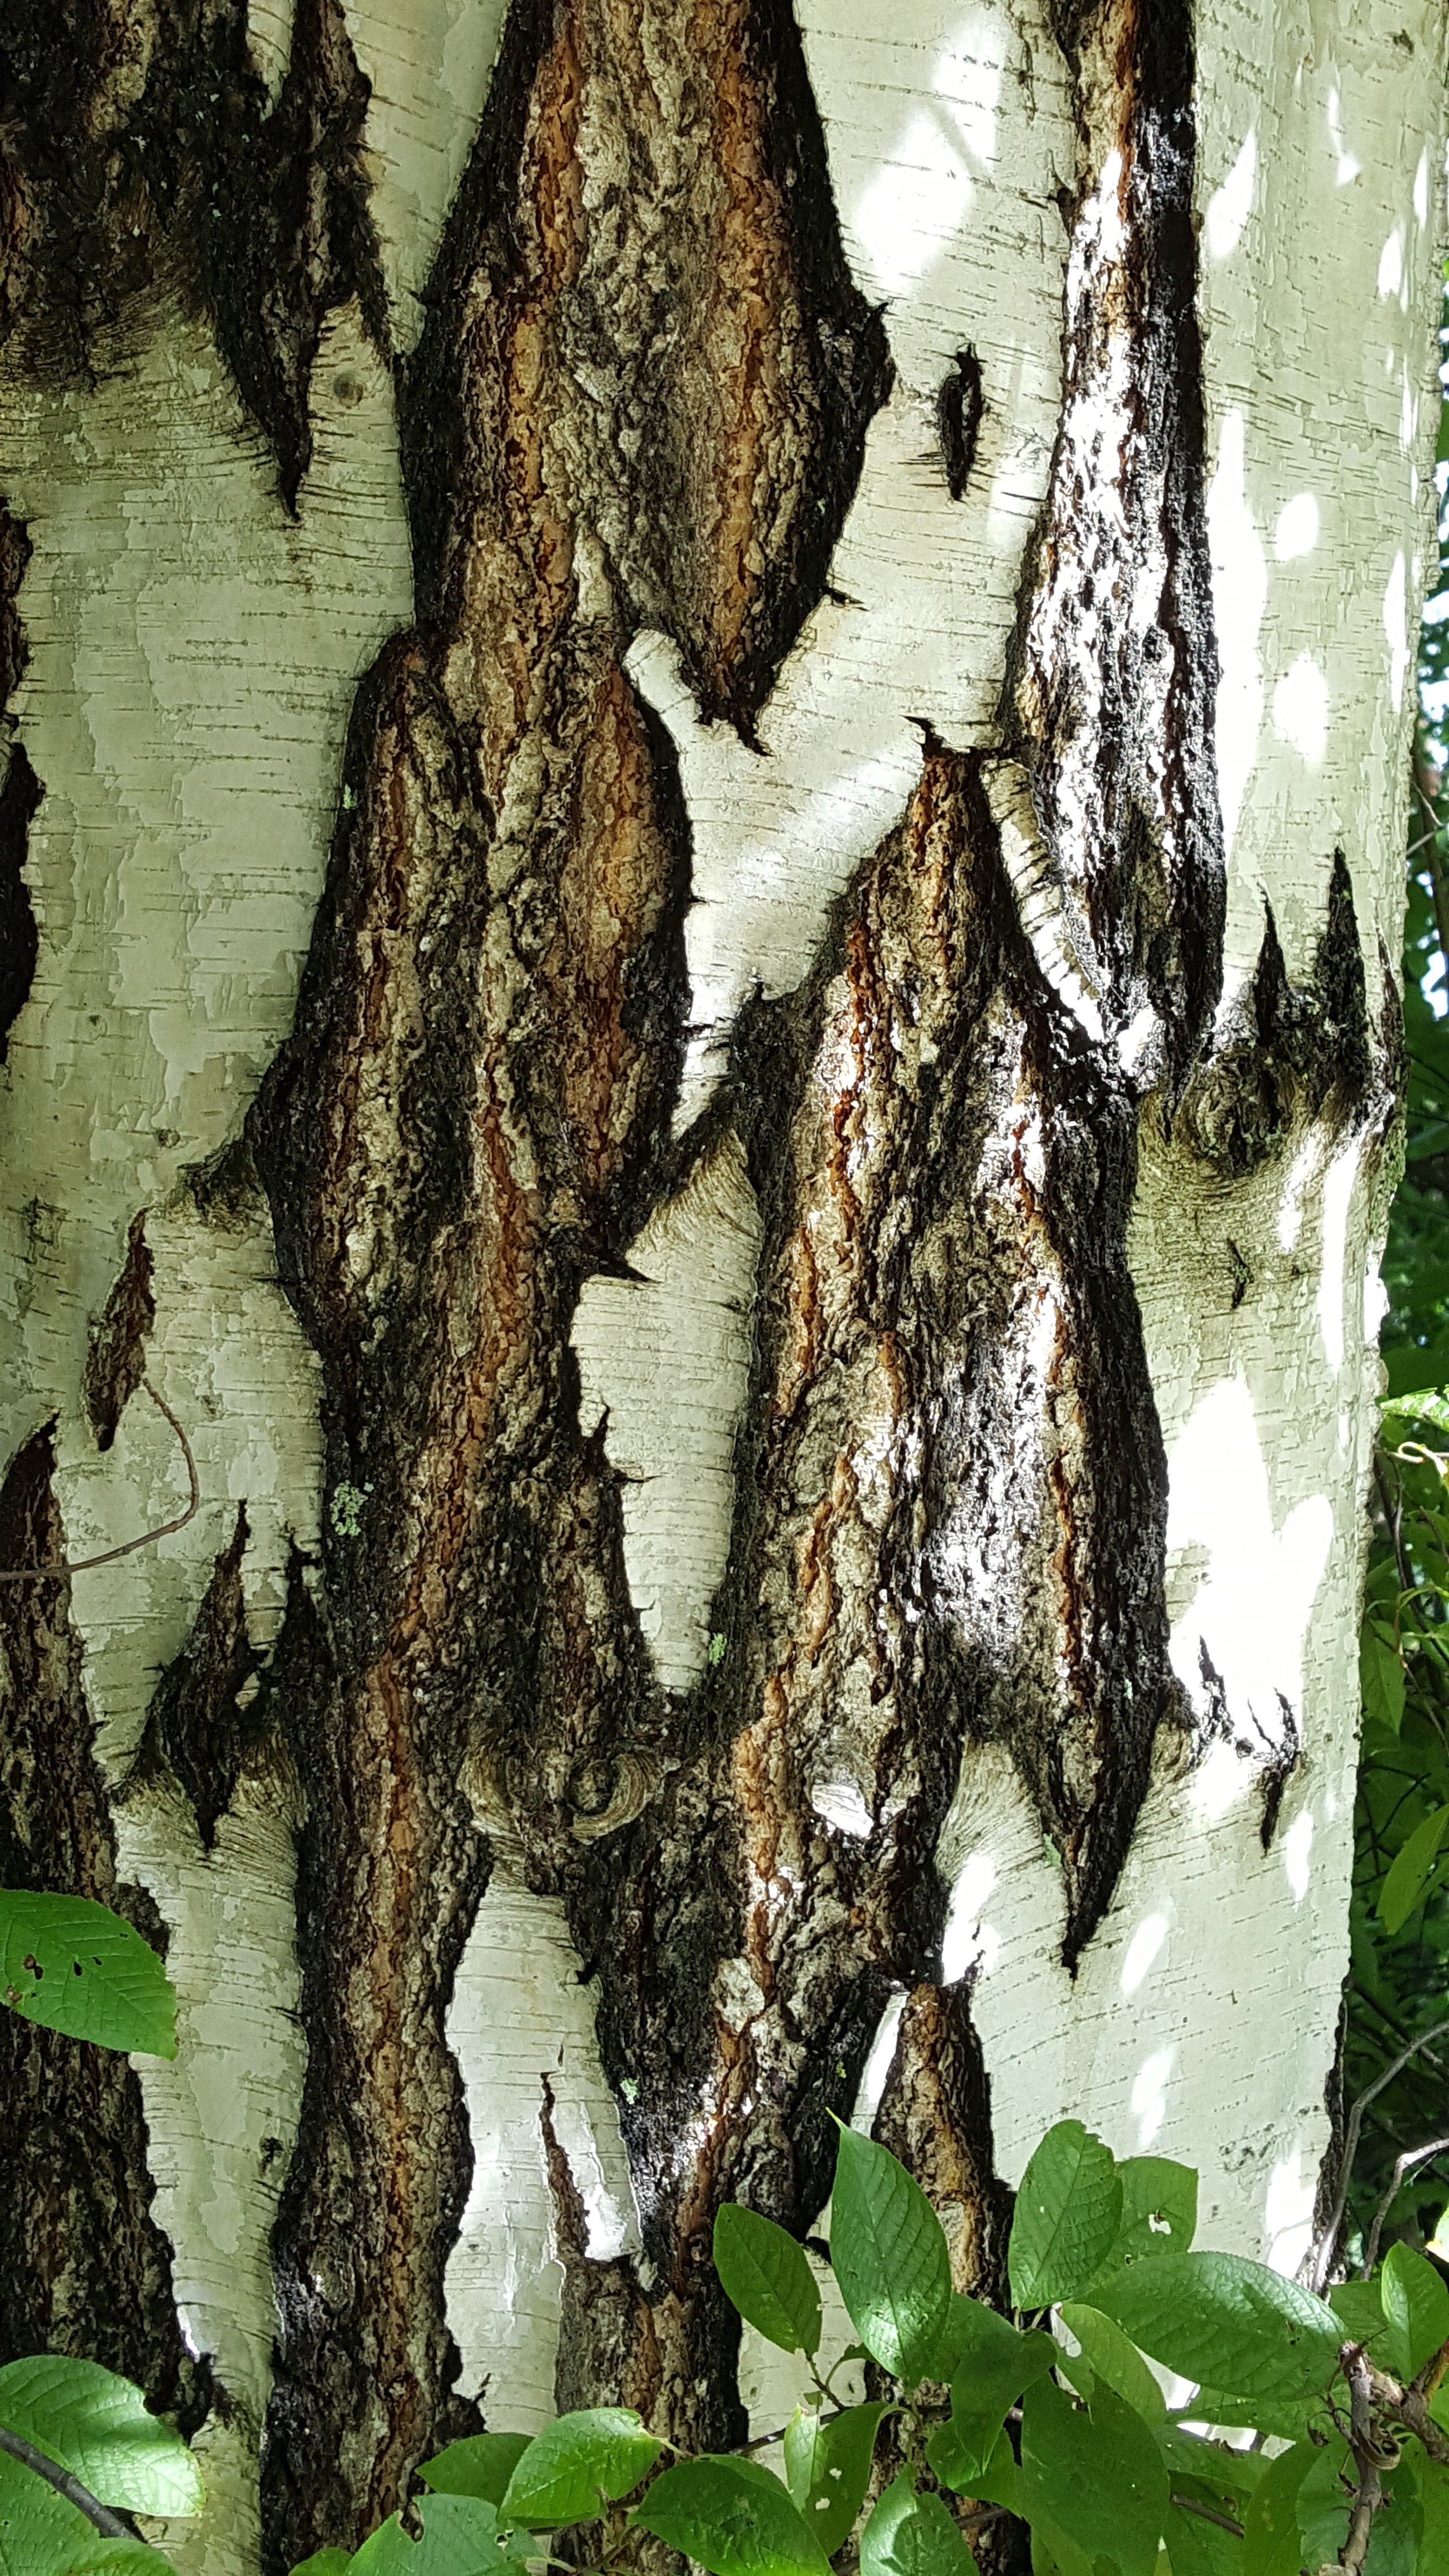
tree, nature, forest, branch, plant, leaf, flower, trunk, summer, green, birch, botany, flora, deciduous, oak, woodland, flowering plant, plant stem, woody plant, land plant